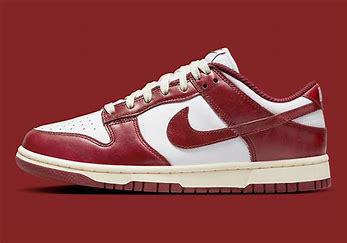
Brand: Nike
Model: Dunk